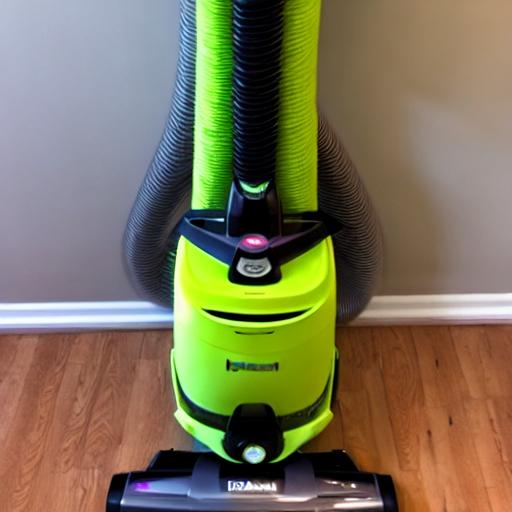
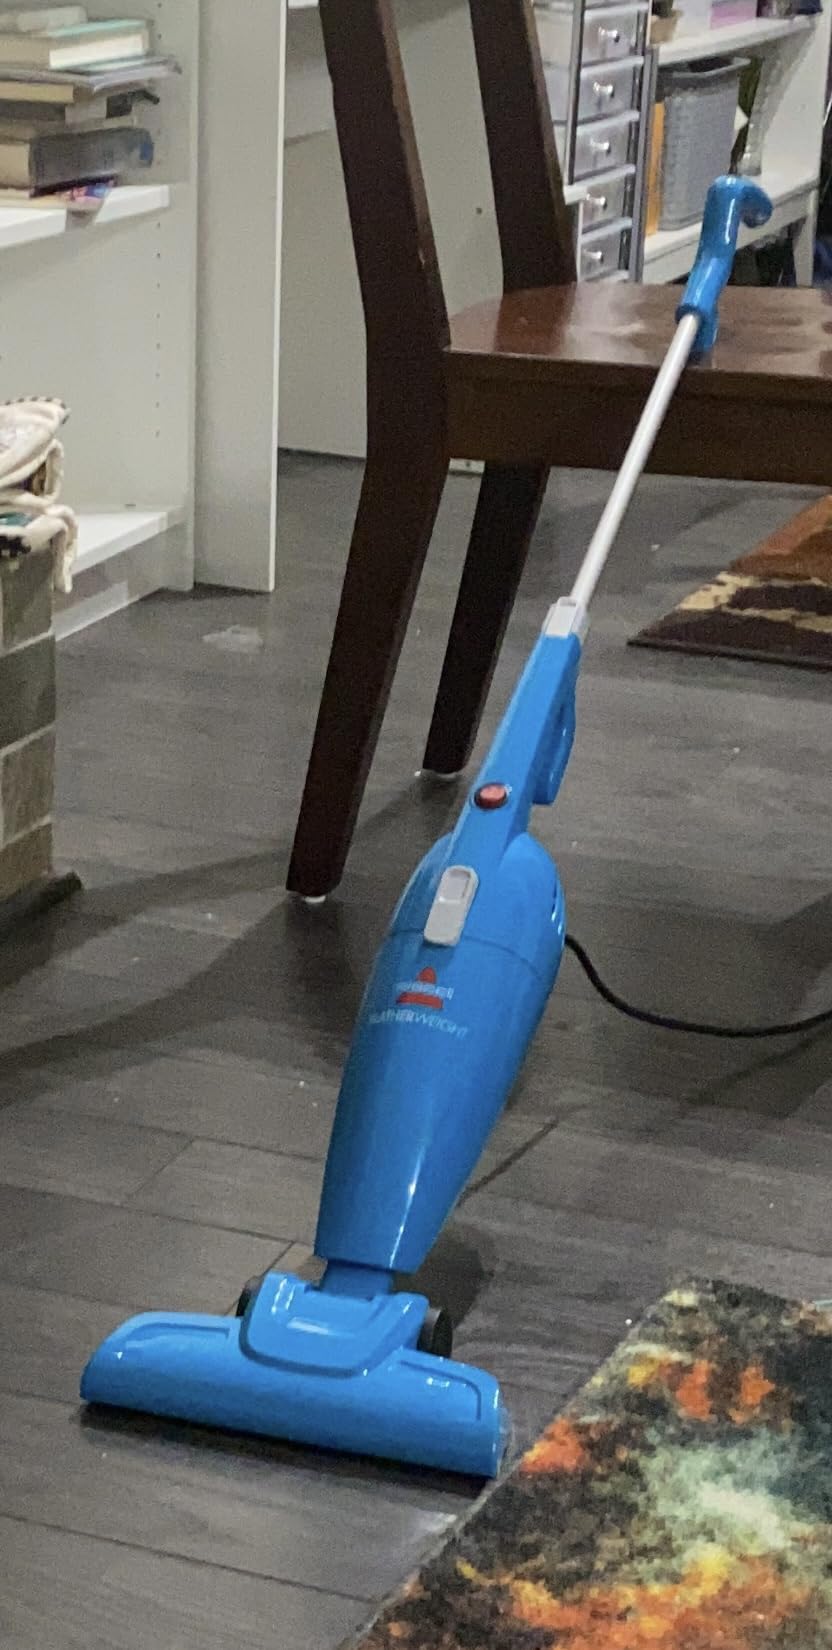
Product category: items_vacuum
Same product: no